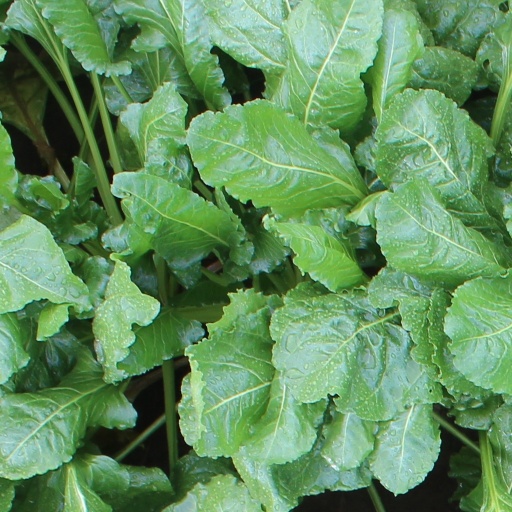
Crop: sugar beet